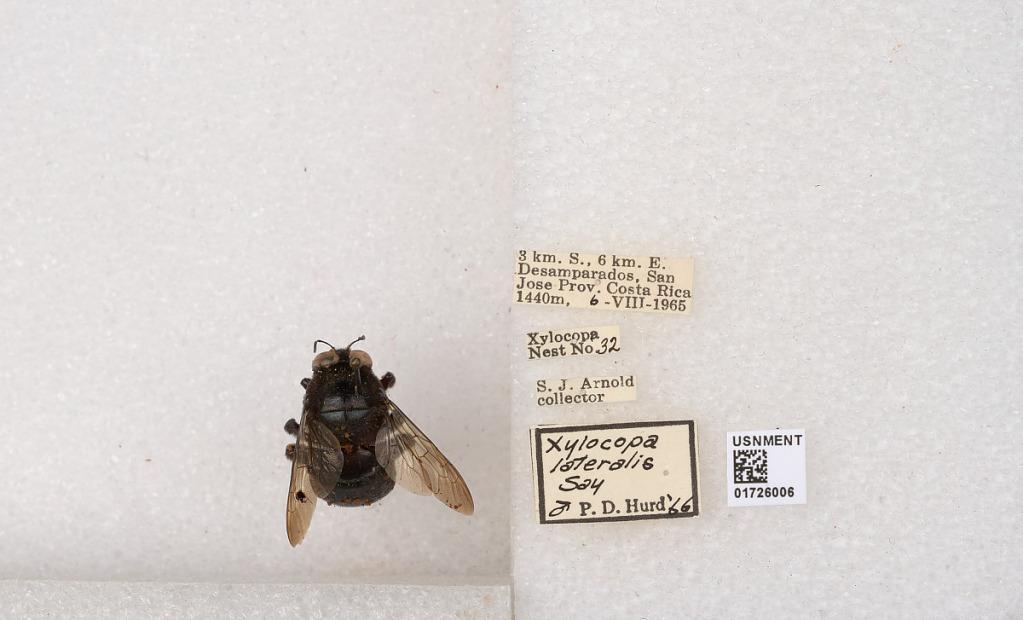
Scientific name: Xylocopa (Schonnherria) lateralis Say
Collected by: J. Araujo
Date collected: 1965-8-6
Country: Costa Rica
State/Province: San Jose
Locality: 3 km. S., 6 km. E. Desamparados
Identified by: Hurd, P. D.